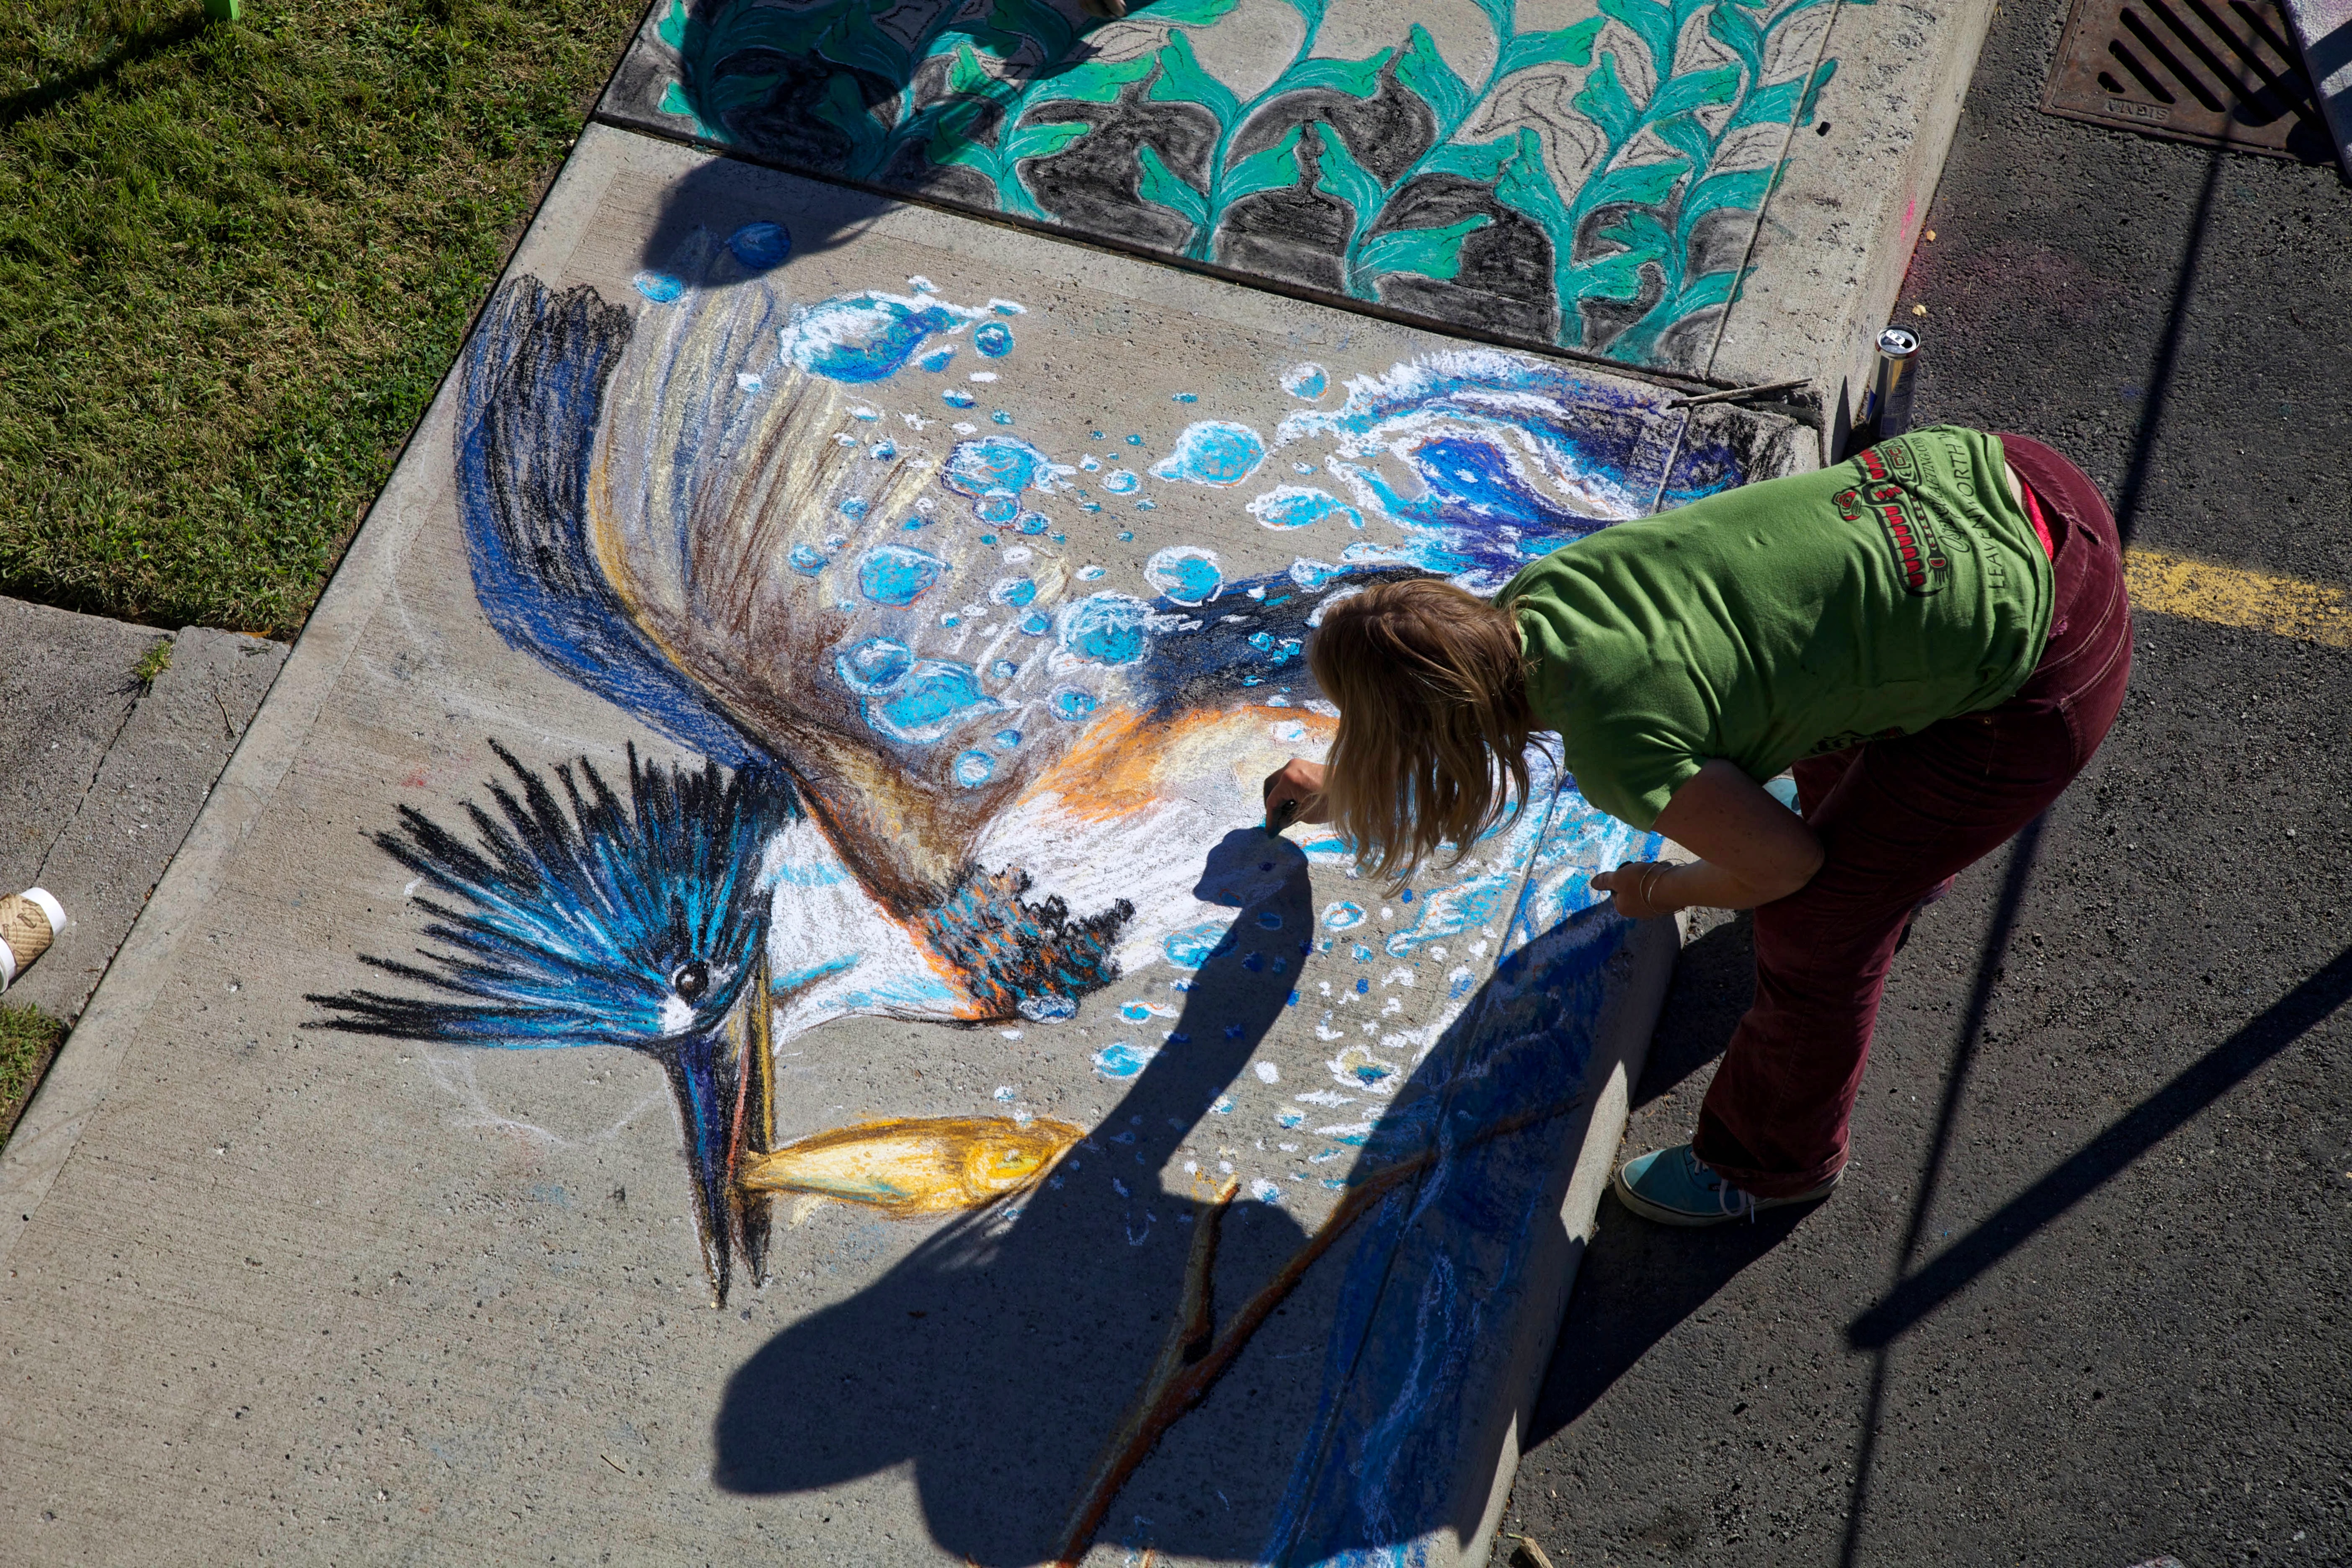
creative, spring, color, artistic, artist, blue, craft, art, sketch, drawing, chalk, pastel, design, picture, talent, chalk drawing